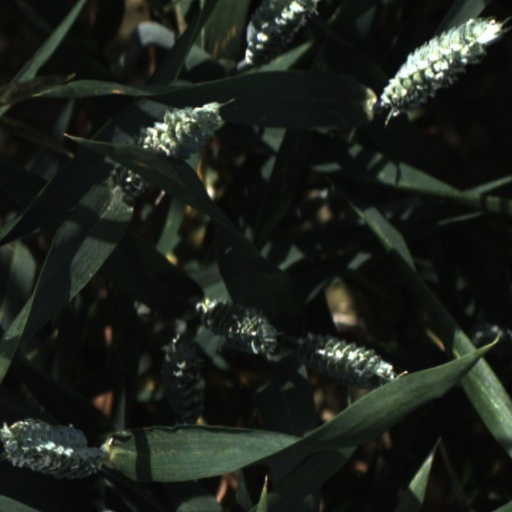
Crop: wheat